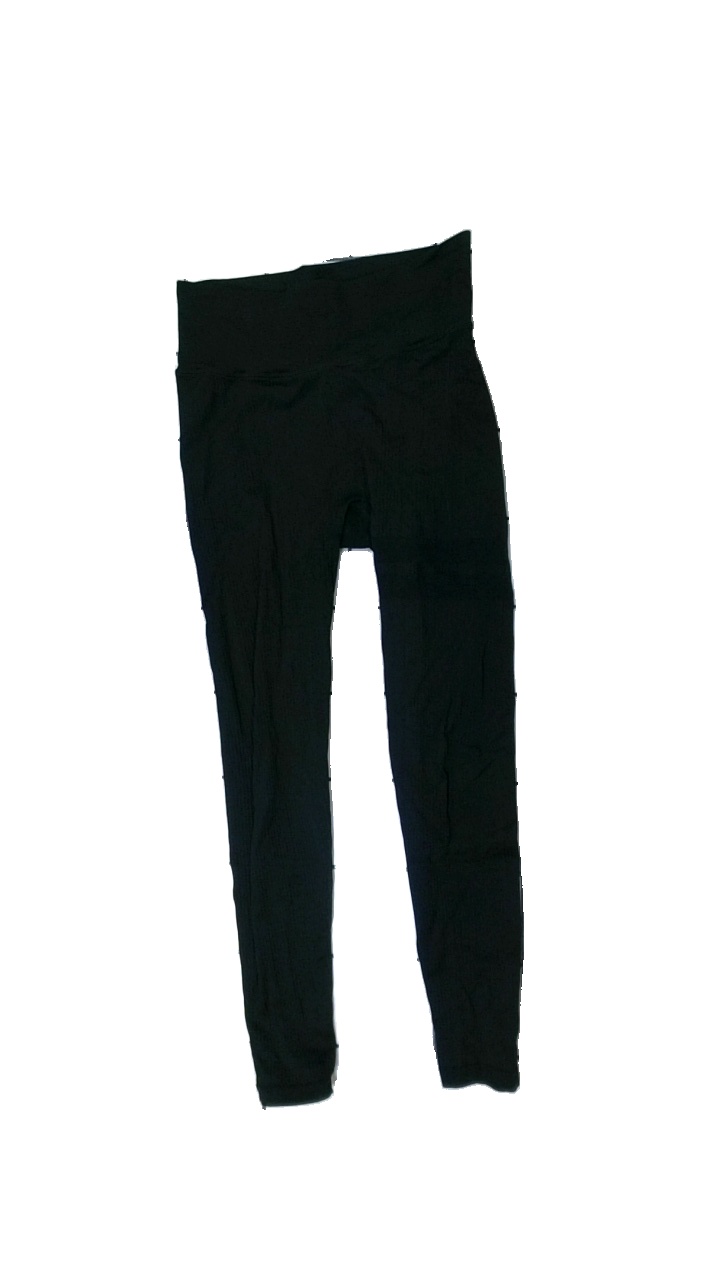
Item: Tights (Ladies)
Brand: Stronger
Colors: Black
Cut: Regular, Tight
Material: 100% nylon
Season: All
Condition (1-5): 3
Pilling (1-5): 4
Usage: Export
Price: <50